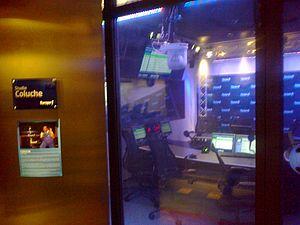
Studio Coluche
Michel Colucci, dit Coluche, est un humoriste et comédien français, né le 28 octobre 1944 dans le 14ᵉ arrondissement de Paris et mort le 19 juin 1986 à Opio.